Jonathan Draper

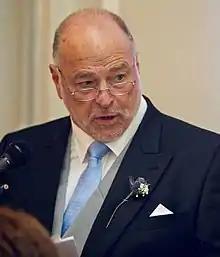
Draper delivering a sermon at a wedding in 2018

Jonathan Lee Draper (born 27 February 1952) is an American Anglican priest, theologian, and academic. Since 2017, he has been the general secretary of Modern Church. From 2012 to 2017, he was the dean of Exeter, at Exeter Cathedral in the Church of England Diocese of Exeter.